Samuel Harding (American football)

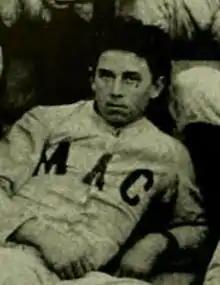
Harding at Maryland in 1892

Samuel Herbert "Pop" Harding (January 19, 1873 – May 19, 1919) was an American college football player and coach. He served as head football coach at Maryland Agricultural College—now known as the University of Maryland, College Park—in 1893 and led the team to a perfect 6–0 record and its first winning season.